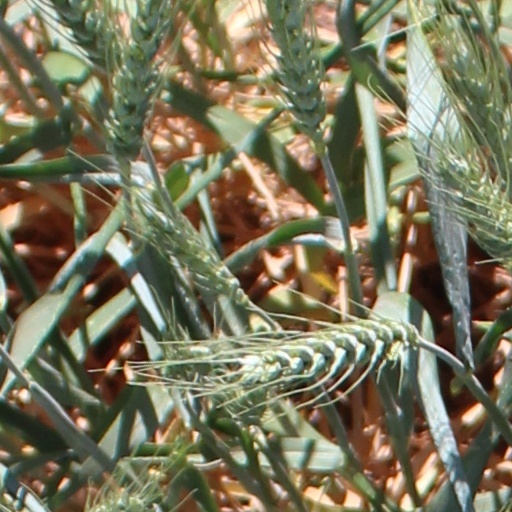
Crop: wheat